Don Roff

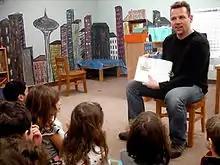
Roff reads one of his books to a classroom at a West Seattle school, March 2008

Don Roff (born December 13, 1966, in Walla Walla, Washington) is a writer and filmmaker.